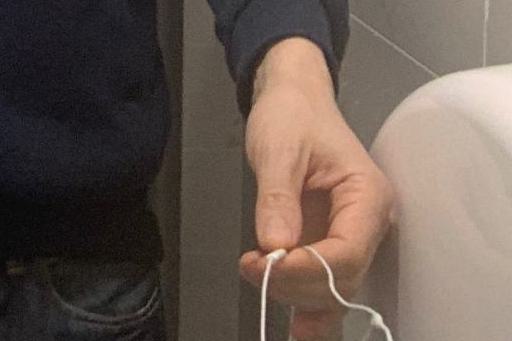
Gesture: no_gesture